1990 Wayne County Airport runway collision

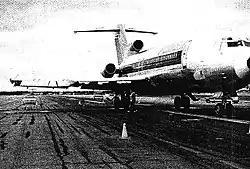
Damage of N278US

The Boeing 727 operating Flight 299 was registered N278US and had been delivered to Northwest in 1975. It had 37,310 operating hours. The aircraft was repaired and continued in service for Northwest until 1995. N278US was flown by Kitty Hawk Aircargo before being scrapped in 2011. The crew consisted of Captain Robert Ouellette (42), who had logged 10,400 flight hours with 5,400 hours on the 727, First Officer William Hagedorn (37), who had logged 5,400 flight hours with 2,350 hours on the 727, and Flight Engineer Darren Owen (31), who had logged 3,300 flight hours with 900 hours on the 727.